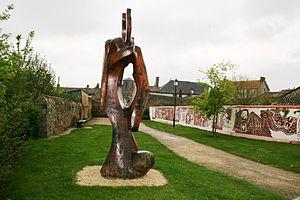
Saint Sauveur de Givre en Mai (Espace du Millénaire)
Bressuire est une commune du centre-ouest de la France, située dans le département des Deux-Sèvres dont elle est l'une des deux sous-préfectures, au sein de la région Nouvelle-Aquitaine.
Saint-Sauveur, également appelée Saint-Sauveur-de-Givre-en-Mai, est une ancienne commune française située dans le département des Deux-Sèvres et la région Nouvelle-Aquitaine. Elle est associée à la commune de Bressuire depuis 1973.
Cet article recense les œuvres d'art dans l'espace public des Deux-Sèvres, en France.